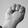
ASL letter: M